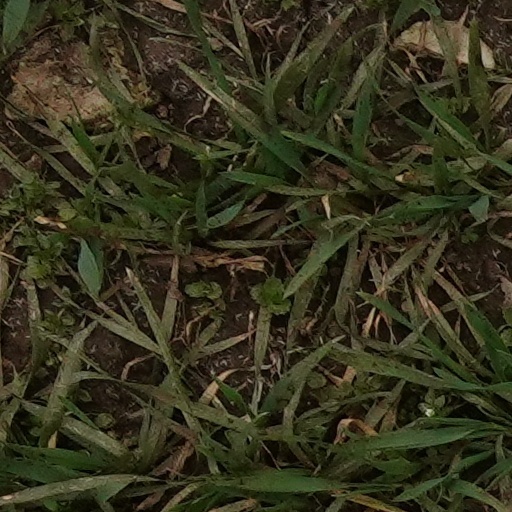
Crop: wheat